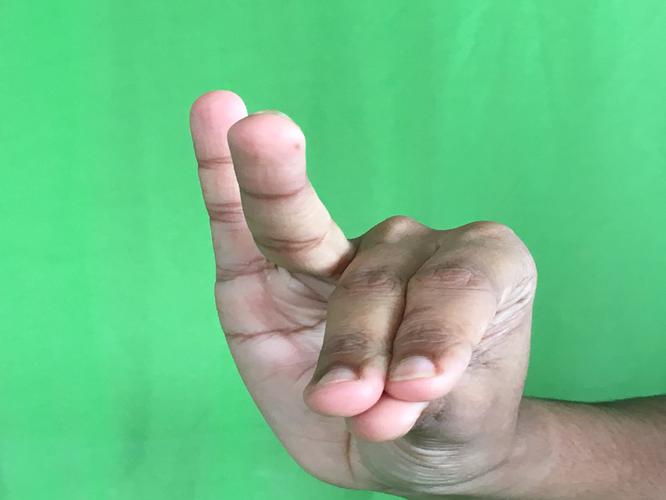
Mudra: Katakamukha_1
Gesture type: single_hand